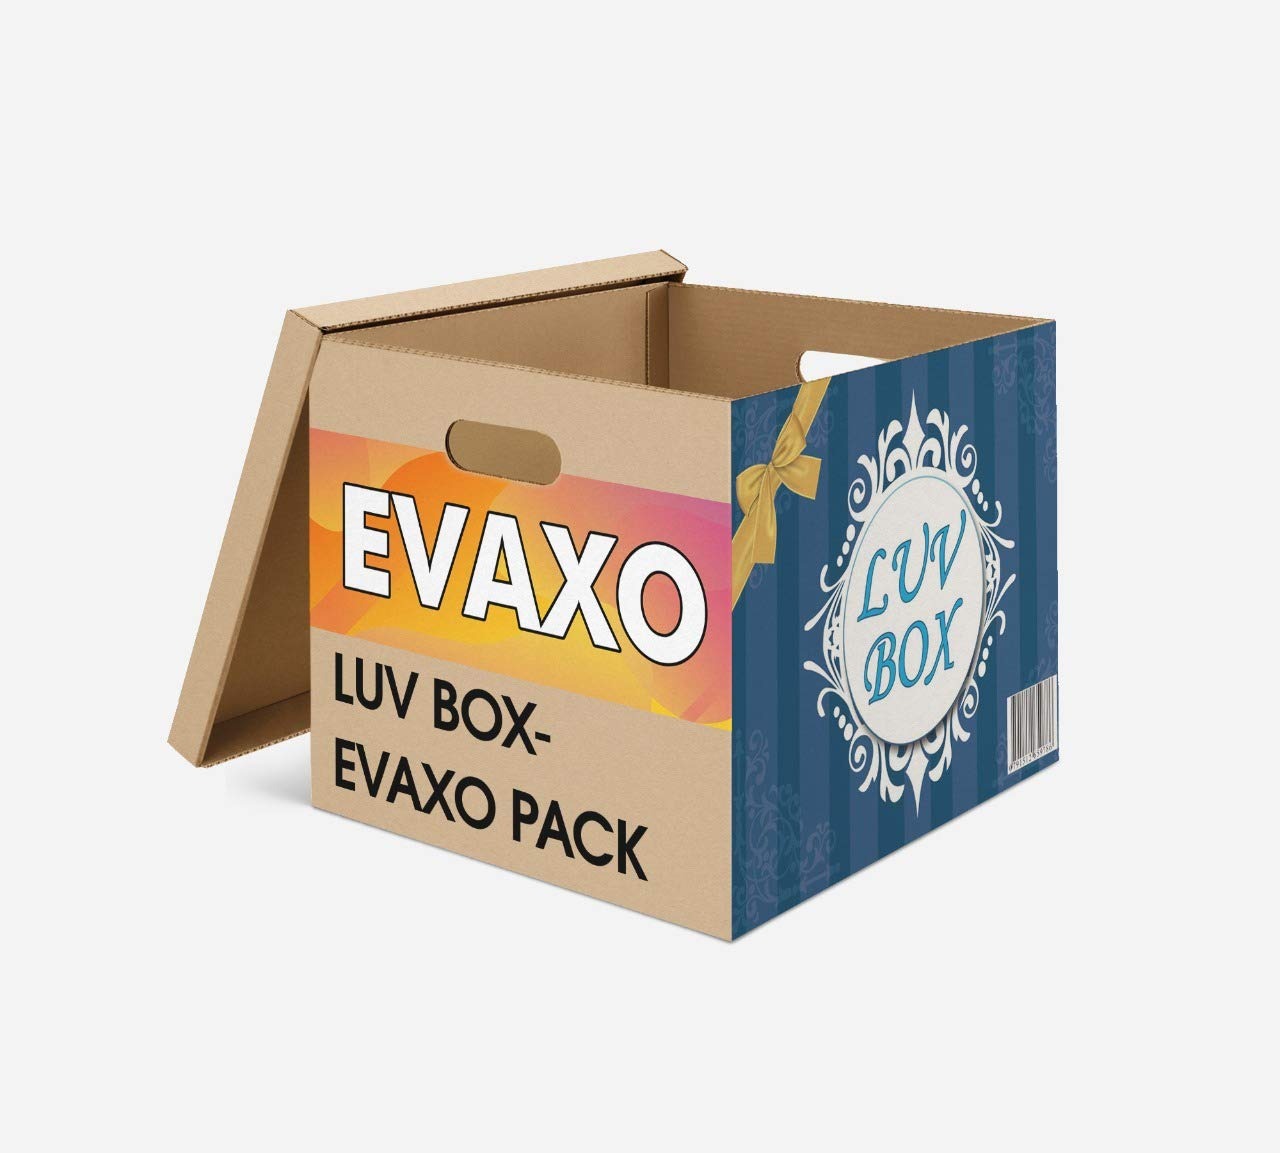
Item Name: Evaxo Farms Salted Mixed Nuts Extra Fancy Roasted Cashews, Almonds, Hazelnuts & Pecans 12 x 42 oz .#B
Value: 12.0
Unit: Count

Price: 31.99